Refiloe Jane

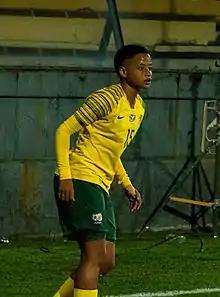
Jane with South Africa in 2018

Refiloe Jane (born 4 August 1992) is a South African professional soccer player who plays as a midfielder and captain for the South African women's national team. She plays for SAFA Women's League club TS Galaxy Queens.